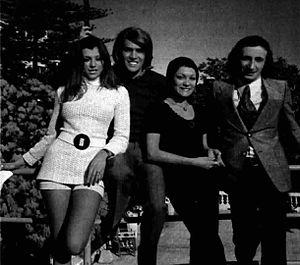
Che sarà est une chanson italienne écrite par Franco Migliacci, Jimmy Fontana, Carlo Pes et Lilli Greco.